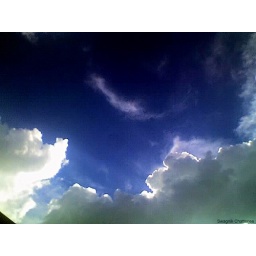
Took this from a running SBSTC bus near Shaktigarh on my way to Durgapur from Calcutta